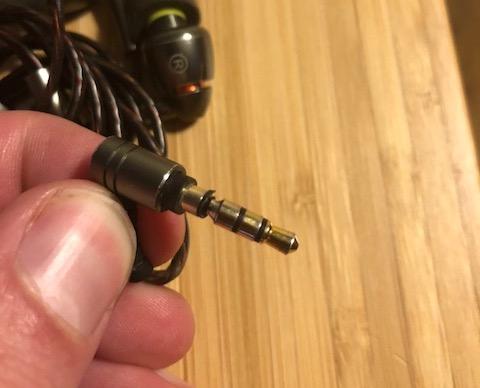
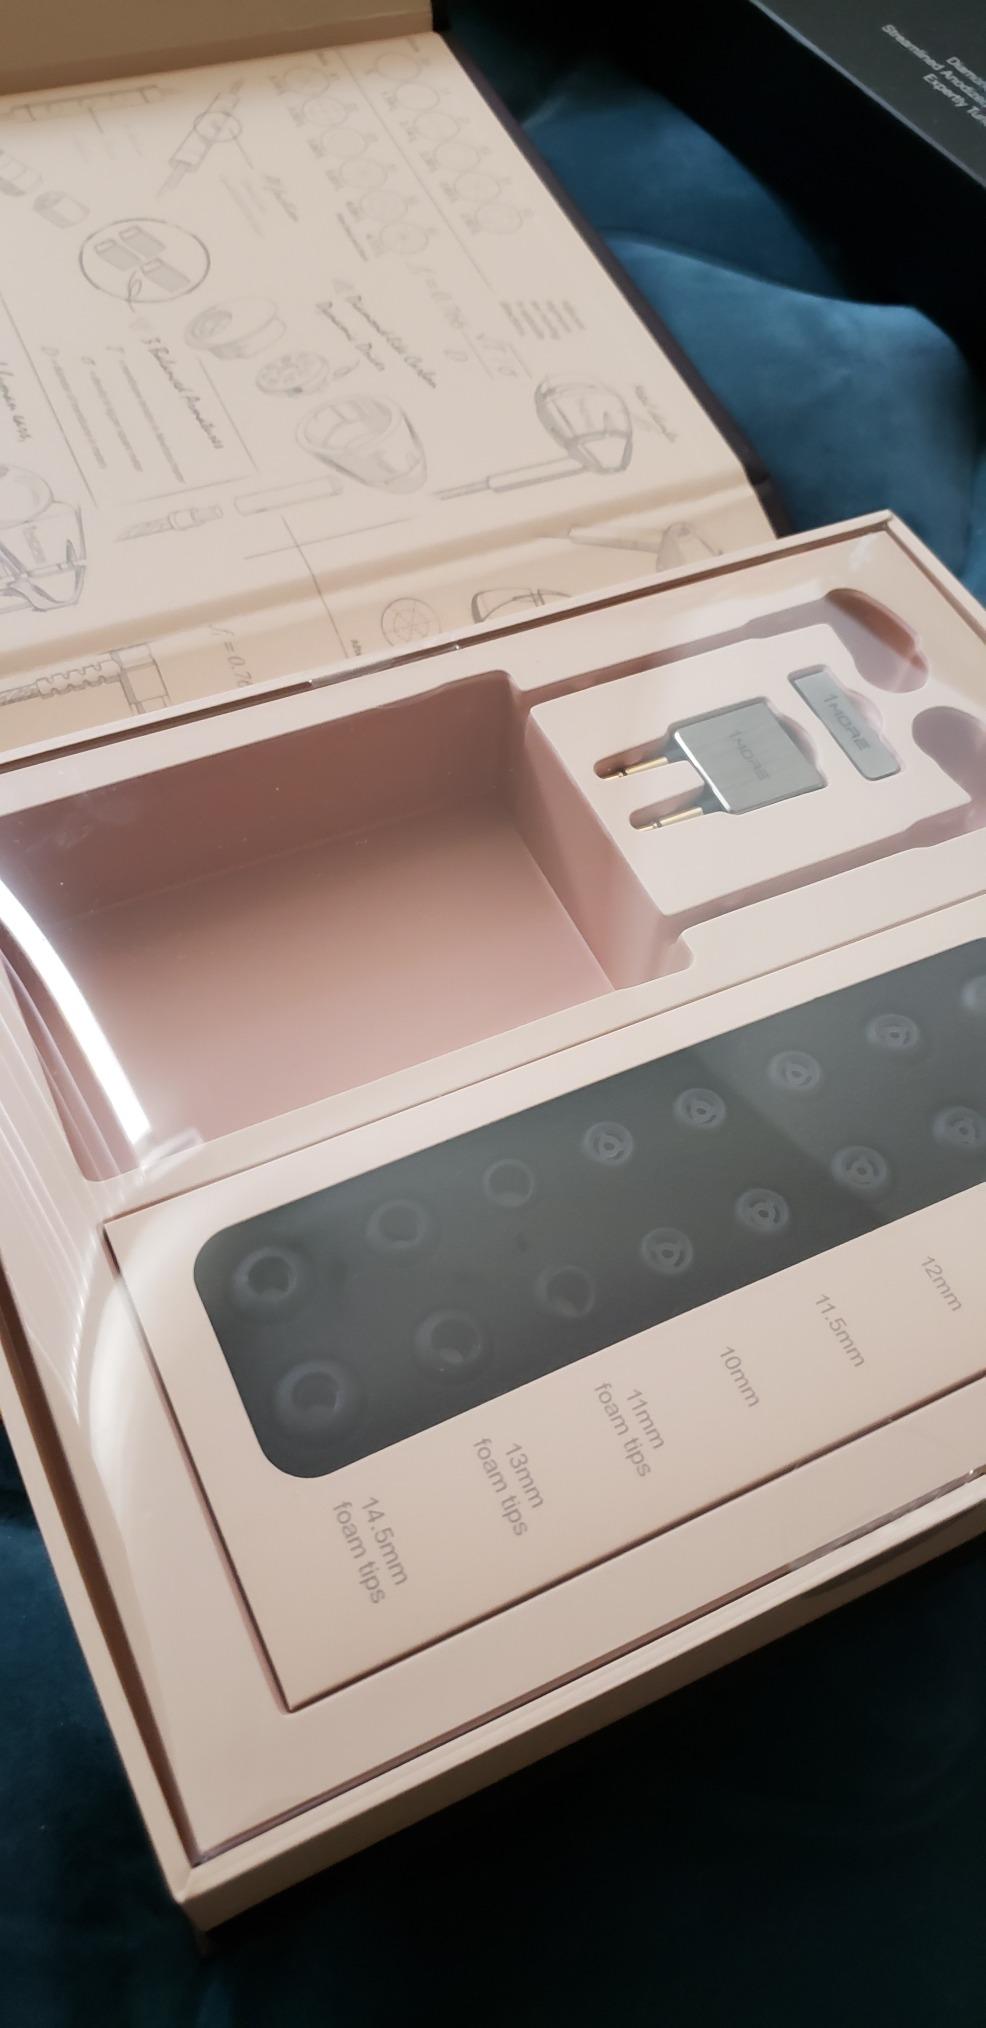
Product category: headphones
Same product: yes